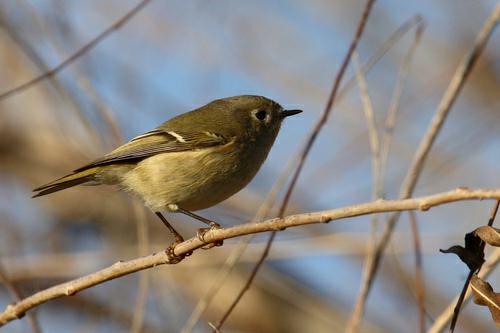
A photo of a tennessee warbler